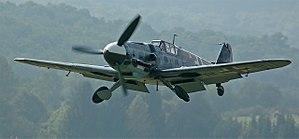
Le Messerschmitt 109 est une épave d'avion Messerschmitt Bf 109 G-6 abattu près de l'Île de Planier en 1944. C'est l'une des épaves les plus connues de Marseille.
La Force aérienne républicaine nationale était la force aérienne de la République sociale italienne pendant la Seconde Guerre mondiale, étroitement liée à laLuftwaffe en Italie du Nord.
L'Hispano Aviación 1112 buchón était un avion espagnol fabriqué sous licence par Hispano Aviación à partir du chasseur allemand Messerschmitt Bf 109 G.